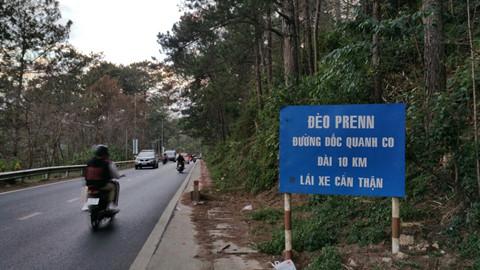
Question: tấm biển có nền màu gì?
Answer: màu xanh dương